Patricio Cullen

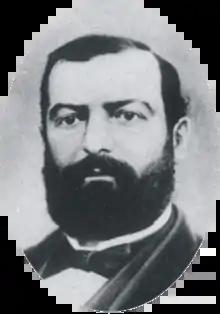
Patricio Cullen

Patricio Cullen (1826–1877) was the governor of province of Santa Fe, Argentina between 1862 and 1865. He was the second son of Domingo Cullen and Joaquina Rodríguez del Fresno.